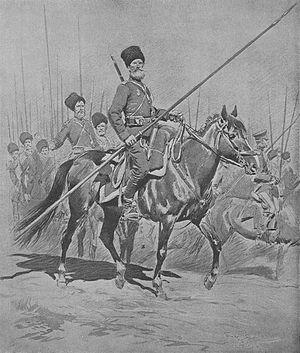
La cavalerie française pendant la Première Guerre mondiale a une participation relativement secondaire aux événements. Les combattants à cheval se révélant très vulnérables face à la puissance de feu de l'infanterie et de l'artillerie, les différentes unités de cette arme accomplissent essentiellement des missions d'auxiliaires pendant la « Grande Guerre », même si le début du conflit correspond à son apogée en termes d'effectifs montés.
La mobilisation russe de 1914 désigne, au tout début de la Première Guerre mondiale, la mise sur le pied de guerre de l'armée impériale russe, c'est-à-dire l'augmentation de ses effectifs et sa concentration aux frontières.